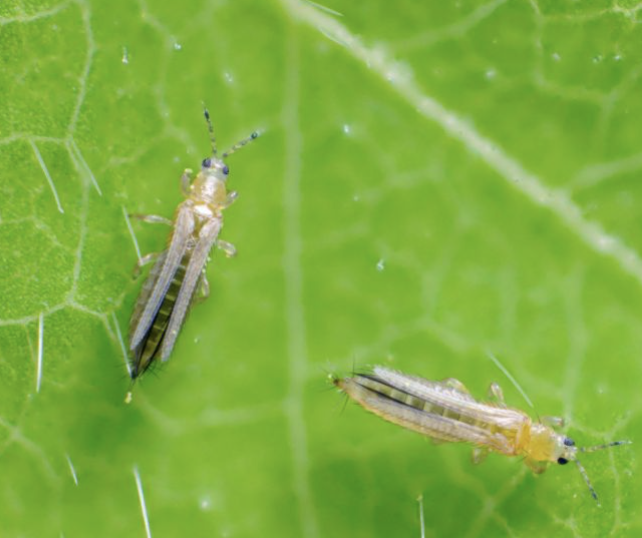
Label: thrips_disease